HMS Canopus (1897)

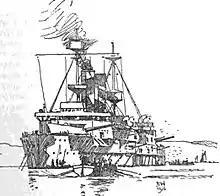
Sketch of "Canopus" at Stanley

"Canopus" departed the Abrolhos Rocks on 8 October 1914 to assist Cradock's ships in searching for the German East Asia Squadron of Vice Admiral Maximilian von Spee, which was en route to the South Atlantic from the Far East. "Canopus" arrived at Stanley in the Falkland Islands on 18 October 1914, where she took up guard ship and escort duties. Cradock had initially intended to take "Canopus" with his squadron, which consisted of the armoured cruisers and , the light cruiser "Glasgow" and the auxiliary cruiser , but her late arrival, coupled with the fact that she required an overhaul upon arriving in the Falklands, forced Cradock to proceed without her. In addition, "Canopus" could make no more than , which would have made it difficult for Cradock to force the East Asia Squadron into battle. Cradock ordered "Canopus" to join him when possible, though he intended to use her only to protect his colliers. On 27 October, Cradock detached his light cruiser to Coronel to gather intelligence, and the next day ordered "Canopus" to bring the colliers to the Juan Fernández Islands, where his squadron would replenish its fuel. "Glasgow" arrived in Coronel on 31 October, but departed too early on 1 November to receive an order from the First Sea Lord that Cradock should not risk engaging Spee's squadron without "Canopus".